Marco Siverio

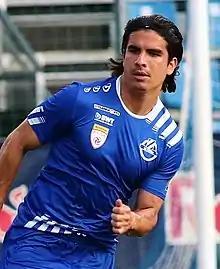
Siverio in 2022

Marco Siverio Toro (born 4 October 1994) is a Spanish professional footballer who plays as a forward for Segunda Federación club Unión Sur Yaiza.